Maltby Street Market

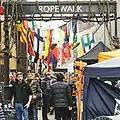
The Ropewalk gate of Maltby Street Market

Maltby Street Market is a weekly street-food and provisions market in Bermondsey, southeast London, England. The market is located on a street of the same name near Tower Bridge in the old Horselydown parish of Bermondsey.